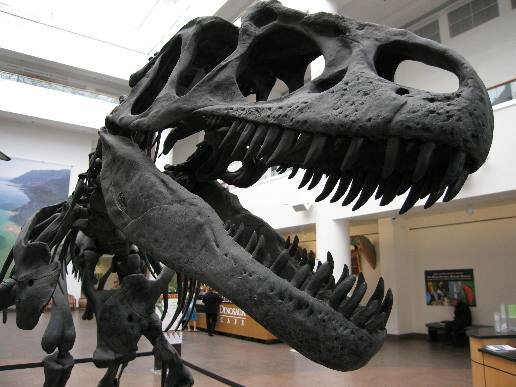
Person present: No